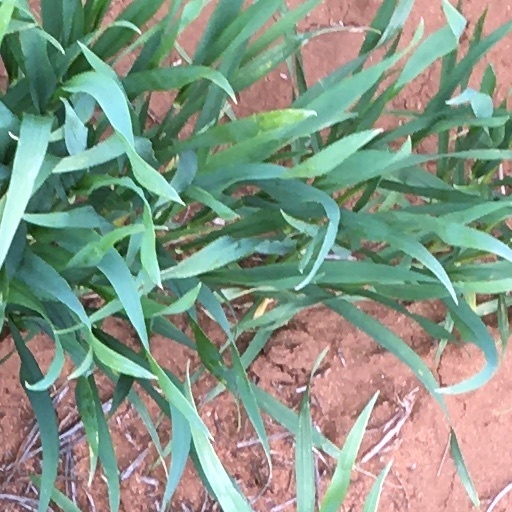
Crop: wheat